Asphalt (1964 film)

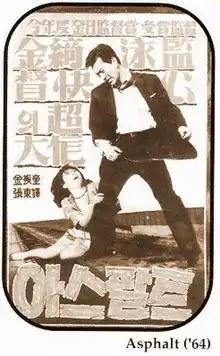
Poster for "Asphalt" (1964)

A revenge melodrama about a criminal whose wife is killed during his arrest. After serving 20 years in prison he attempts to kill the arresting officer's wife out of revenge, but fails and is again imprisoned.